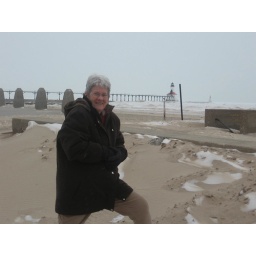
Kathy standing on Sand over looking Fozen Lake Michigan 2-11-08. boy is it cold...